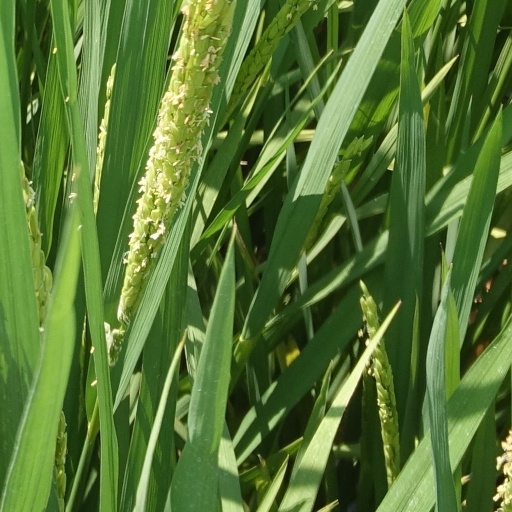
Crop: rice